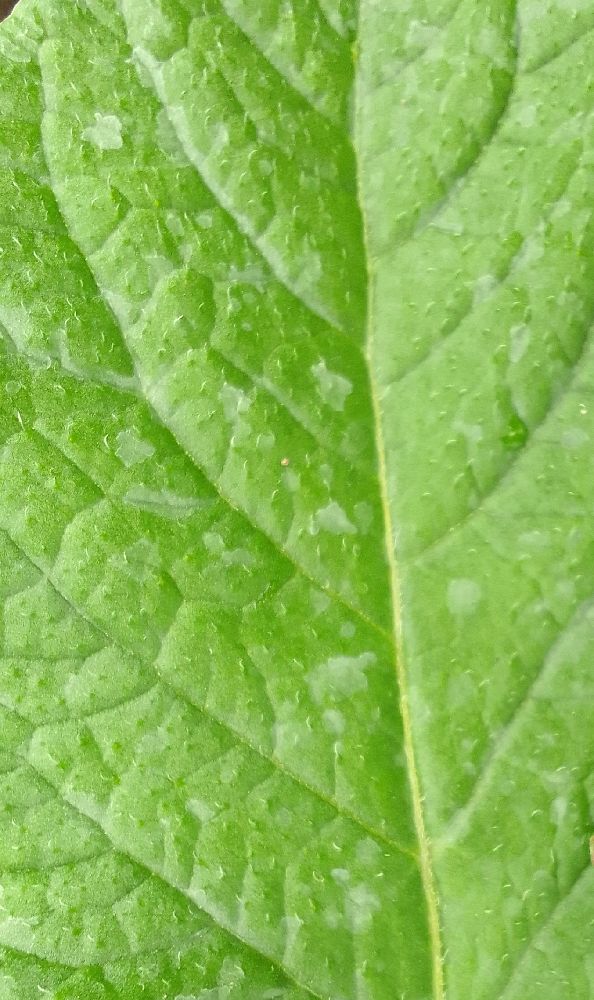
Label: Healthy